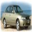
Label: automobile